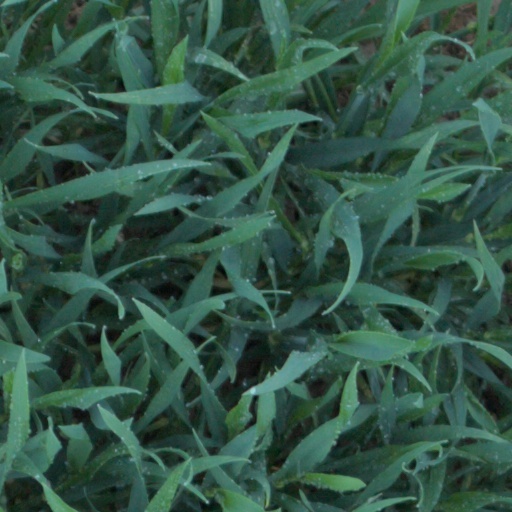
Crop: wheat